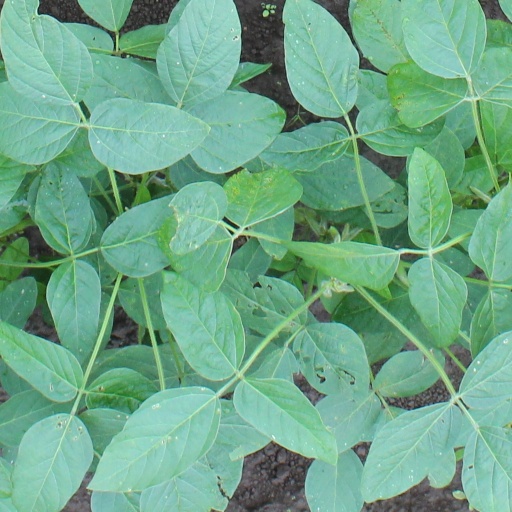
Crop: soybean